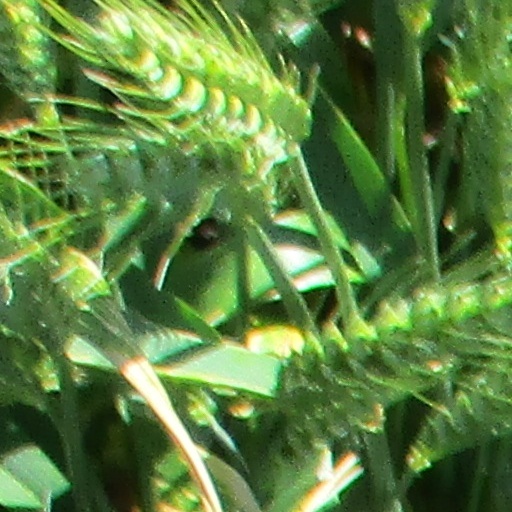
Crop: wheat